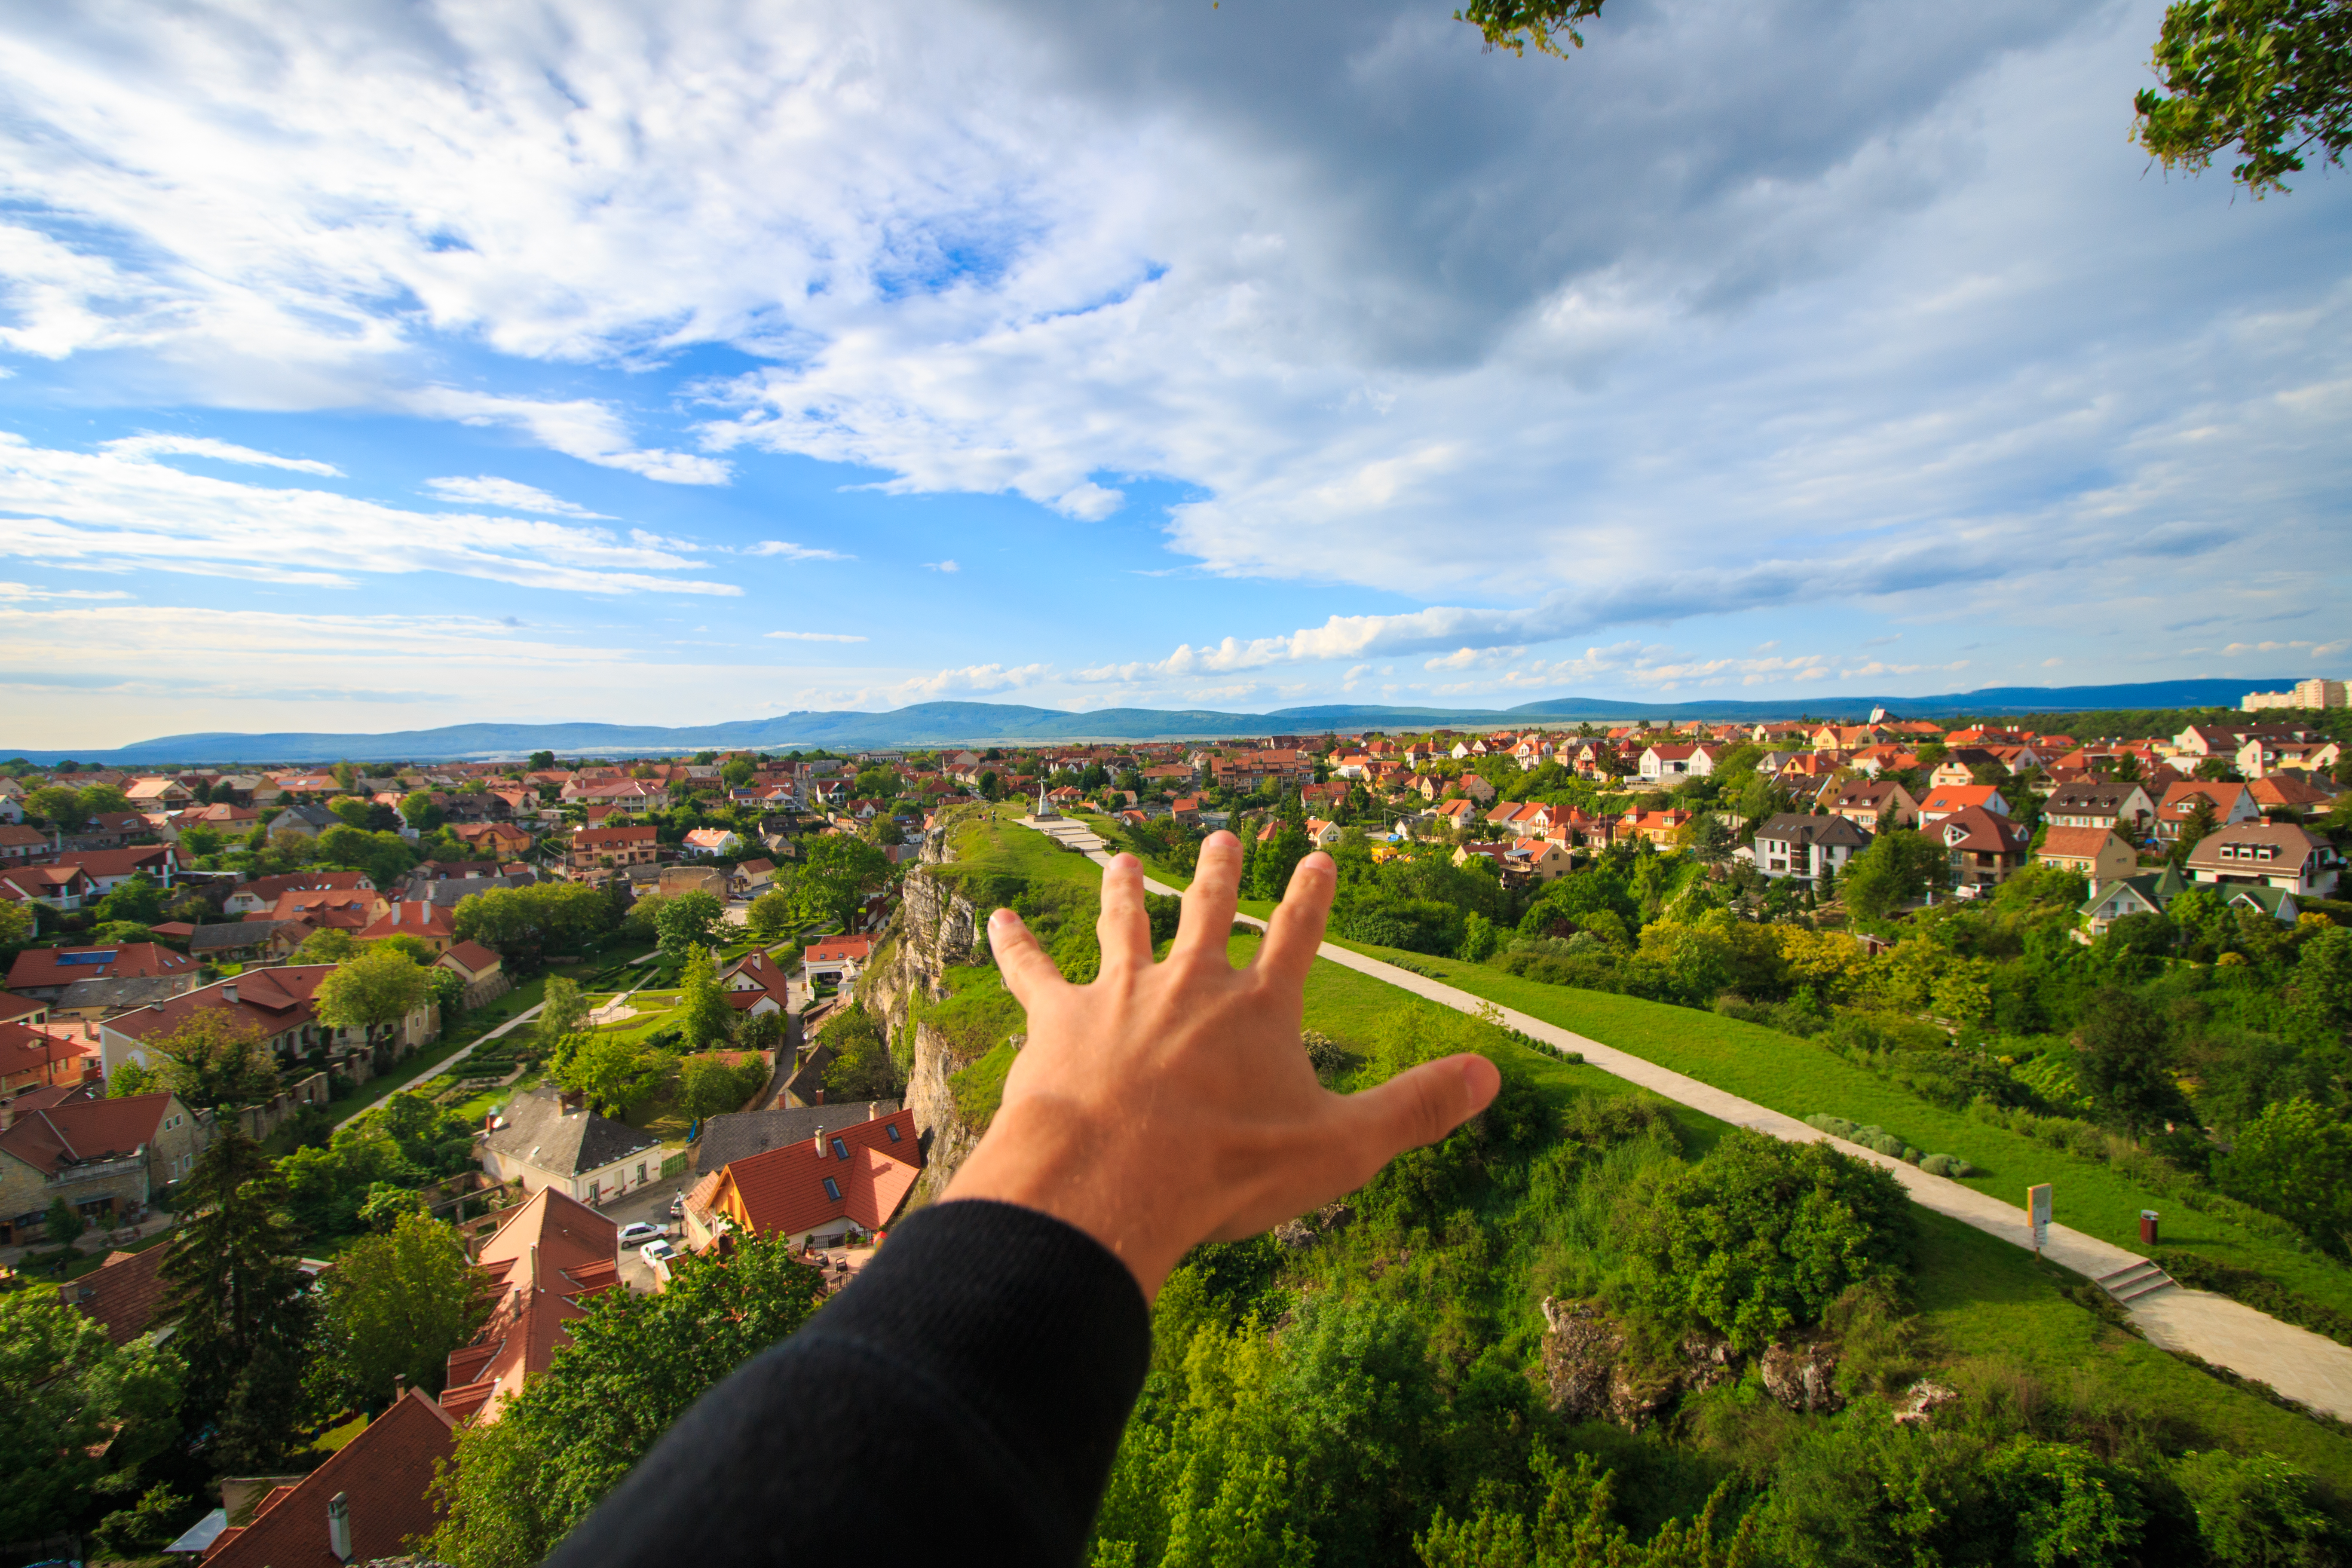
hand, landscape, tree, grass, horizon, architecture, sky, sun, field, photography, countryside, sunlight, hill, flower, town, view, city, urban, summer, vacation, village, green, park, agriculture, tourism, clouds, houses, rural area, aerial photography, atmosphere of earth, woody plant